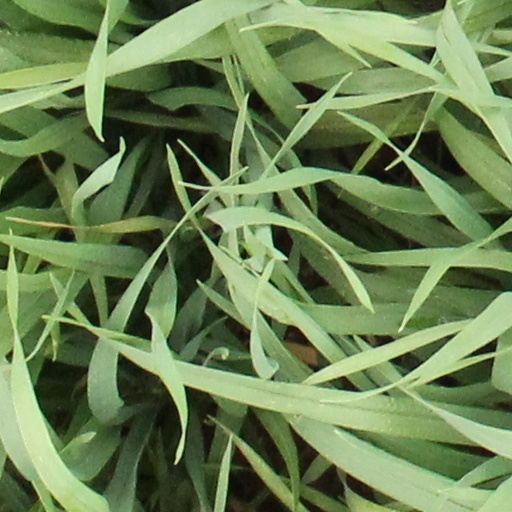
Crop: wheat